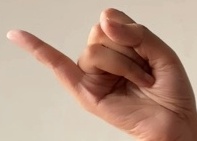
ASL sign: J